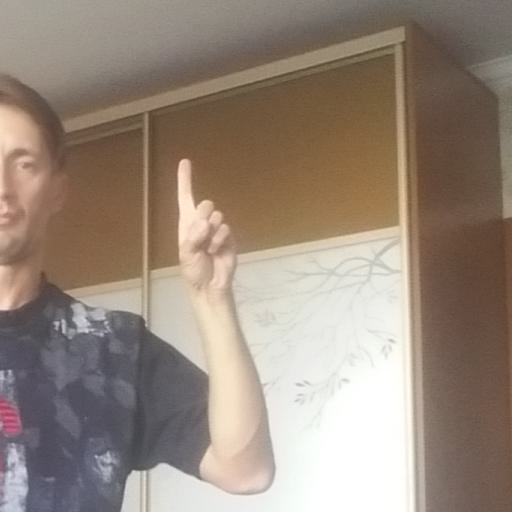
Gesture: one